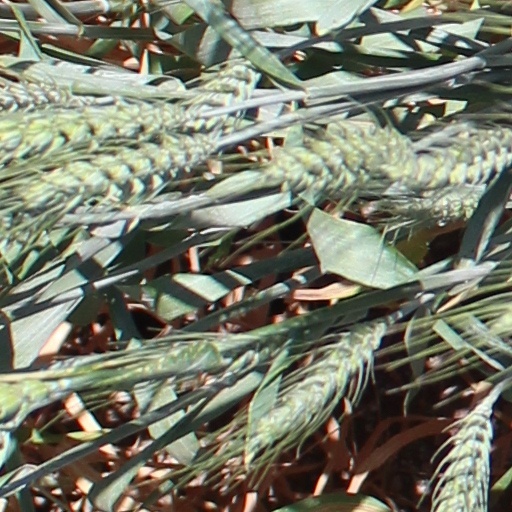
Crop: wheat